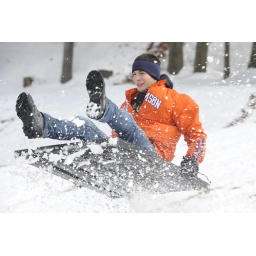
Students enjoy sledding down the hill above the practice soccer field on Tuesday.